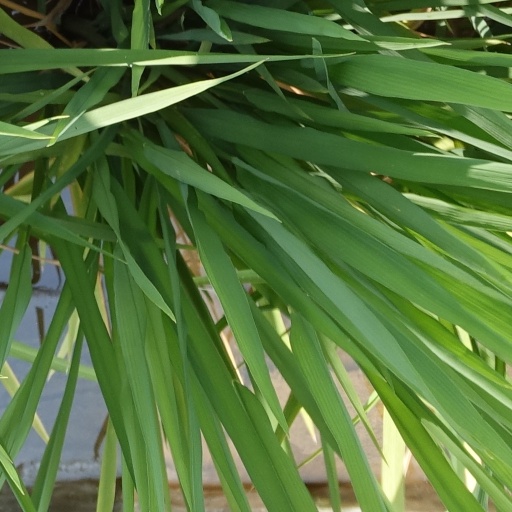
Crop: rice